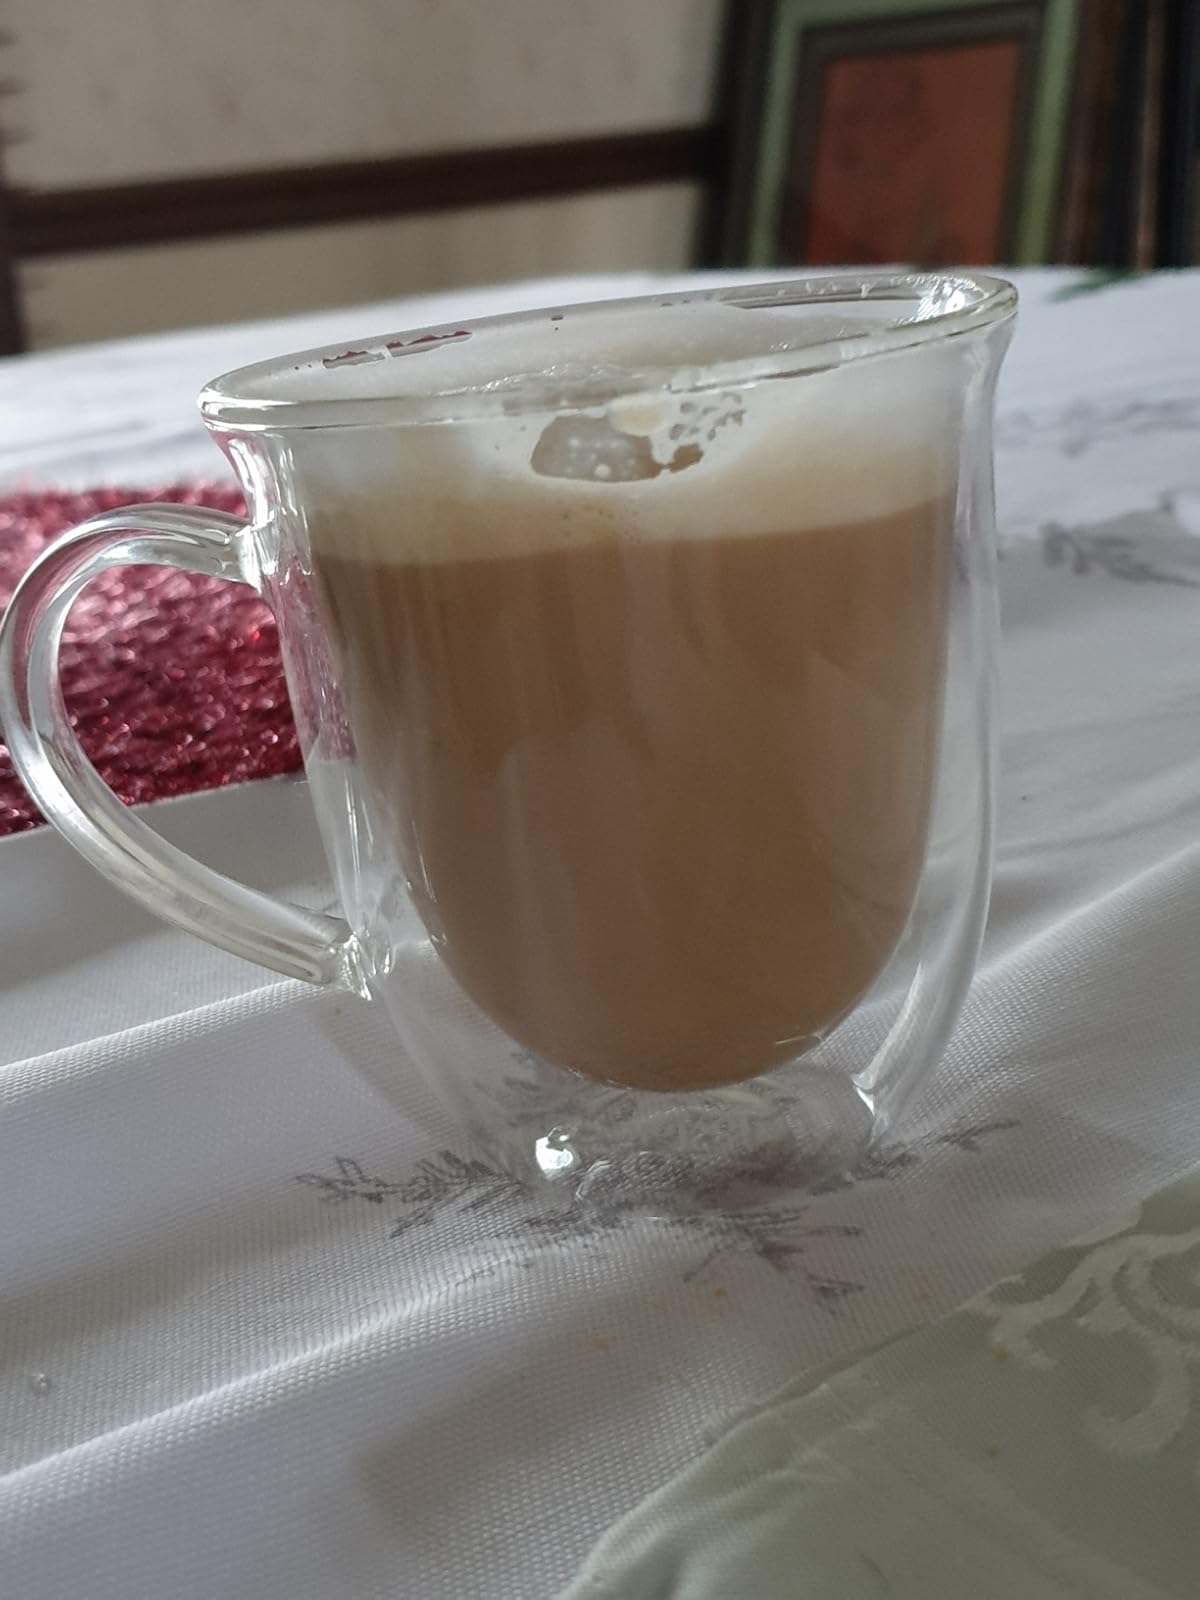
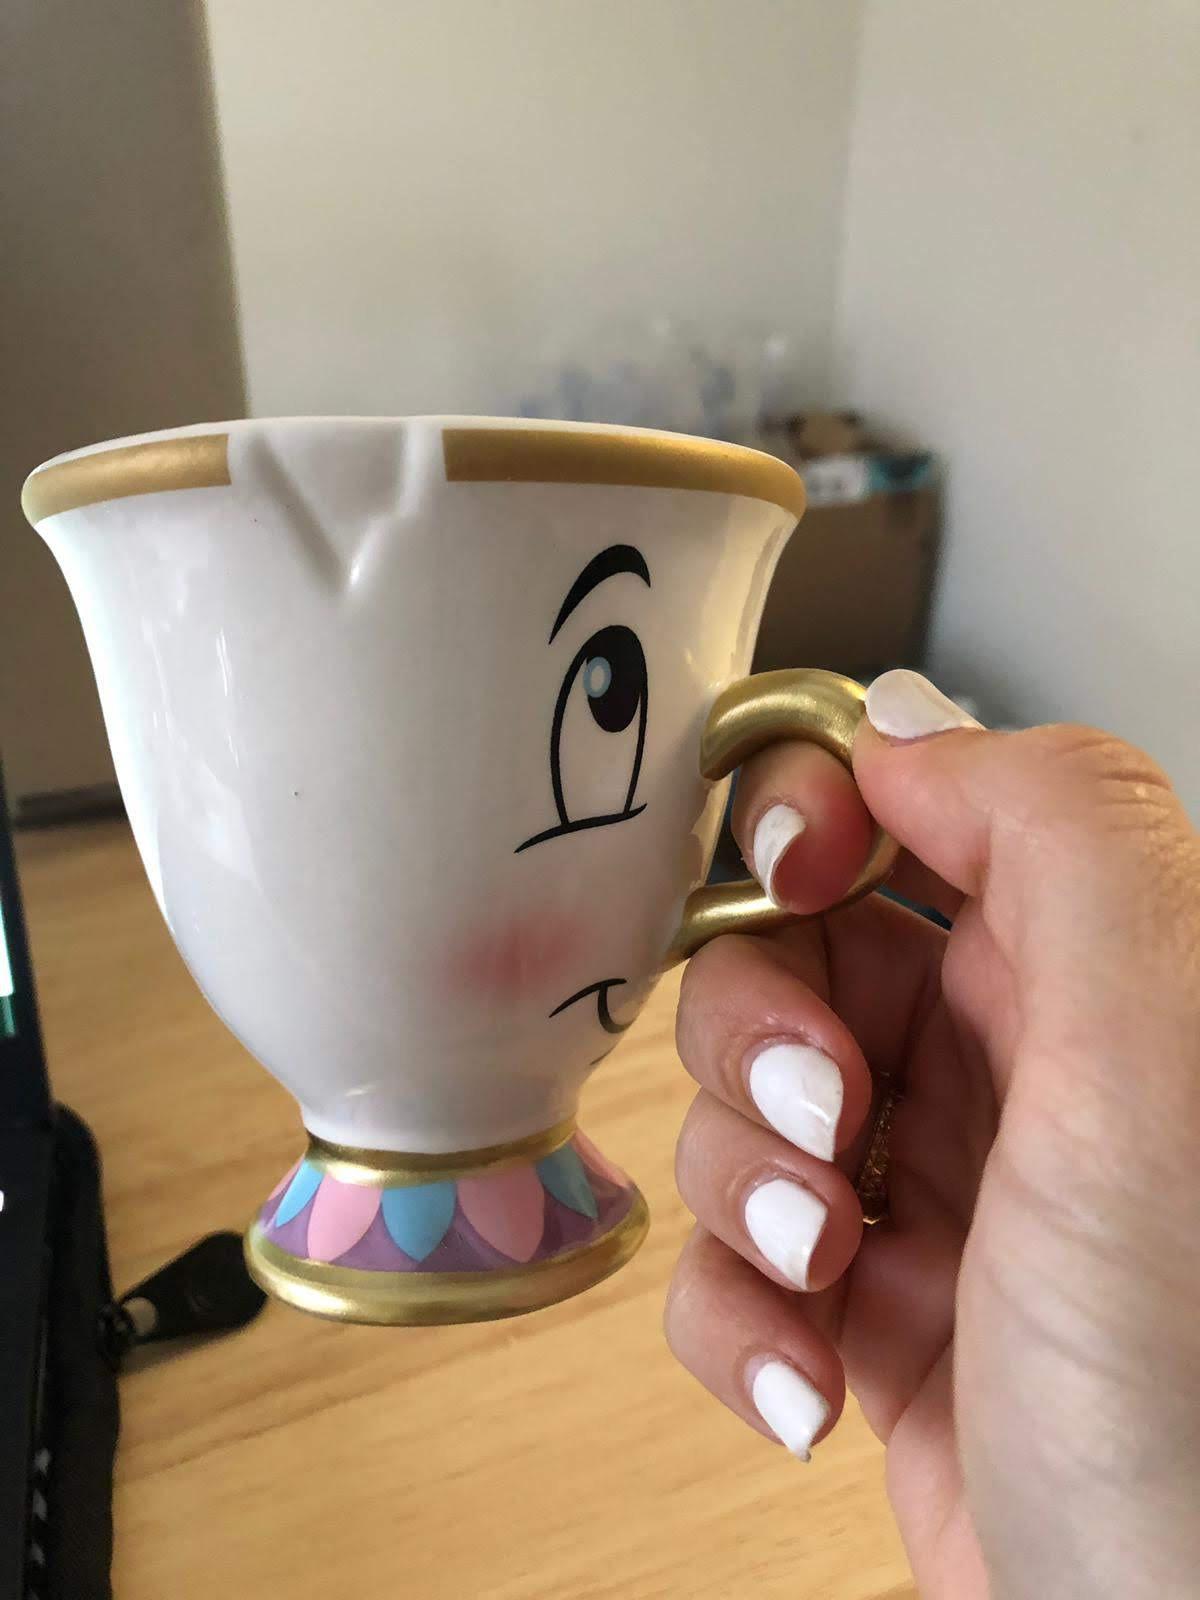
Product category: items_mug
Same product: no